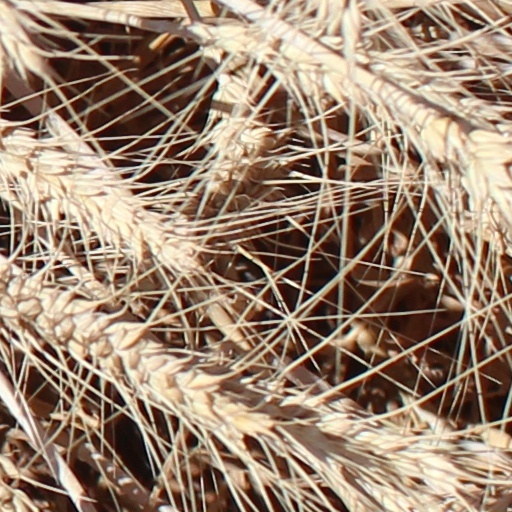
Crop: wheat